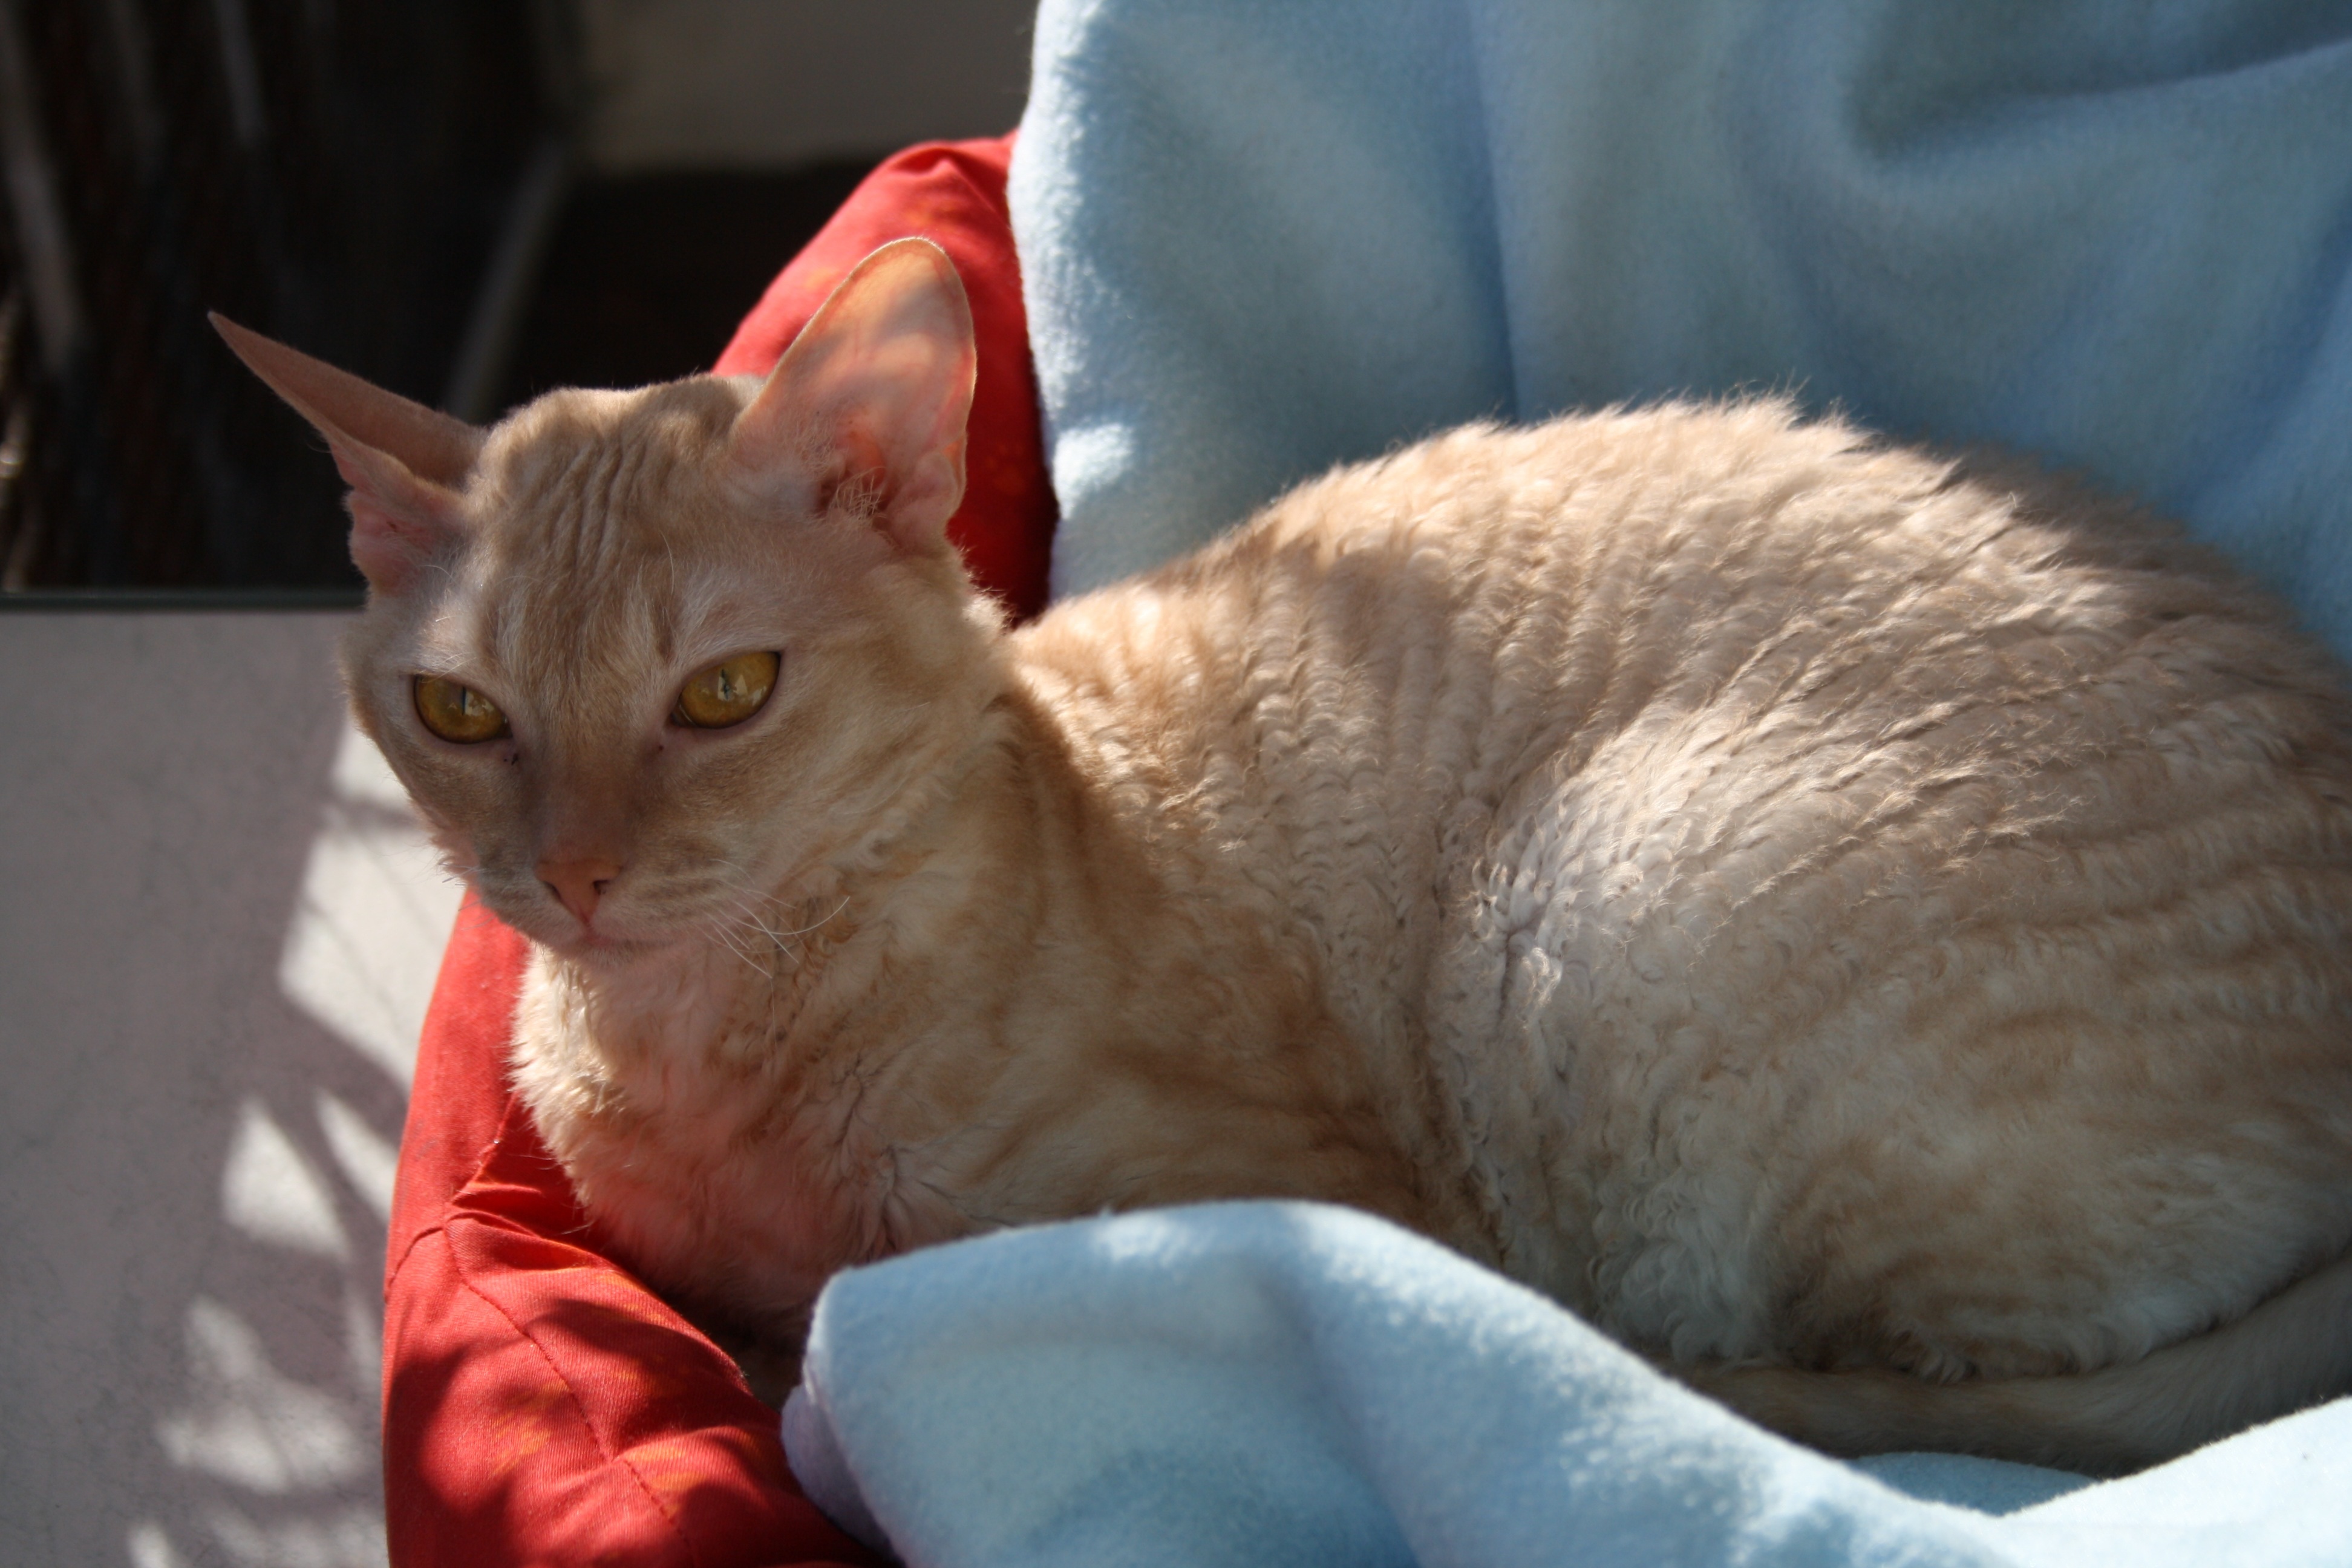
animal, pet, fur, portrait, cat, feline, mammal, blanket, nose, whiskers, vertebrate, domestic, resting, adorable, burmese, small to medium sized cats, cat like mammal, domestic short haired cat, tonkinese